Synagogue

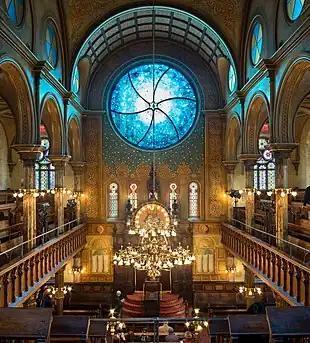
Eldridge Street Synagogue in New York City, United States

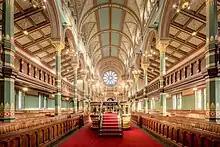
Princes Road Synagogue in Liverpool, England

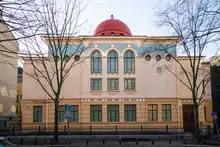
Exterior of Helsinki Synagogue in Helsinki, Finland

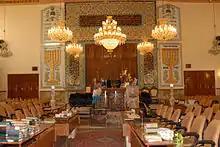
Yusef Abad Synagogue in Tehran, Iran

A synagogue, also called a shul or a temple, is a place of worship for Jews and Samaritans. It is a place for prayer (the main sanctuary and sometimes smaller chapels) where Jews attend religious services or special ceremonies such as weddings, bar and bat mitzvahs, choir performances, and children's plays. They often also have rooms for study, social halls, administrative and charitable offices, classrooms for religious and Hebrew studies, and many places to sit and congregate. They often display commemorative, historic, or modern artwork alongside items of Jewish historical significance or history about the synagogue itself.